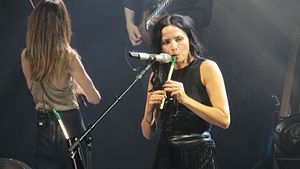
Andrea Corr / Velgørenhed
Andrea Corr i 2016.
Andrea Jane Corr MBE er en irsk musiker, sangskriver og skuespiller. Corr debuterede i 1990 som forsanger for den keltiske folkrock- og popgruppe The Corrs sammen med sine tre ældre søskende Caroline, Sharon og Jim. Udover at være forsanger spiller hun også tinwhistle, ukulele og klaver.